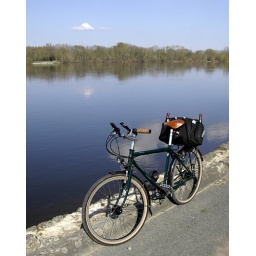
A bottle in each side pocket, and four more in the bag itself.